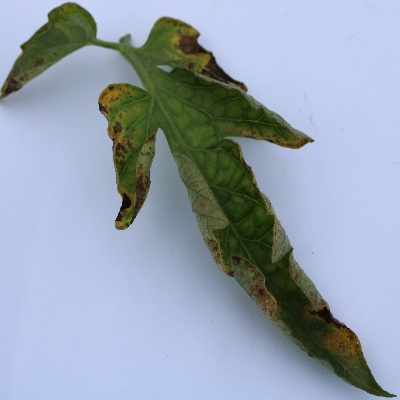
Crop: Tomato
Condition: leaf blight